Answer in natural language. Which point is closer to the camera taking this photo, point B  or point C? Choose between the following options: C or B
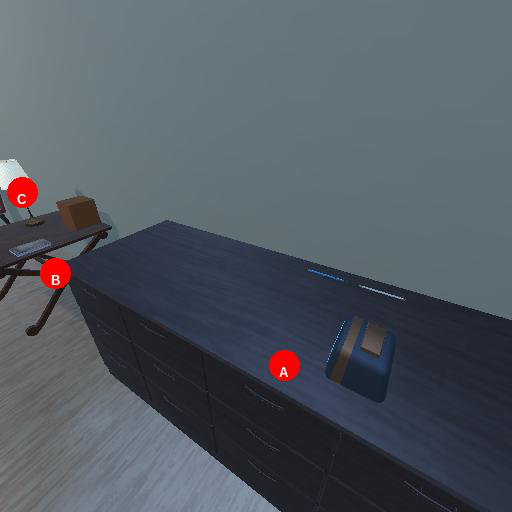
<answer>B</answer>